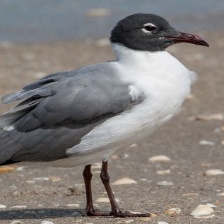
Species: LAUGHING GULL
Scientific name: LEUCOPHAEUS ATRICILLA